Euan's Guide

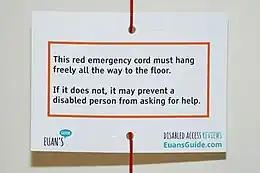
A Euan's Guide emergency Red Cord Card.

Euan's Guide designed information cards to be attached to emergency red pull cords in disabled toilets. They inform people of the importance of leaving the cords untied and reaching all the way to the floor. There have been over 30,000 requests for the cards since the initiative was launched in 2015.